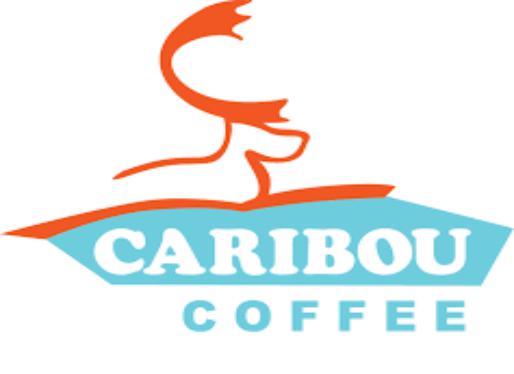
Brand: Caribou Coffee
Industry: Food